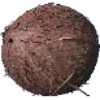
Label: cocos